Russia under Vladimir Putin

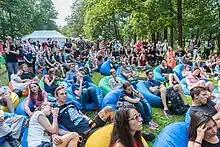
Russians at a 2018 event

In 2005, Putin launched National Priority Projects in the fields of health care, education, housing and agriculture. In his May 2006 annual speech, Putin proposed increasing maternity benefits and prenatal care for women. Putin was strident about the need to reform the judiciary considering the present federal judiciary "Sovietesque", wherein many of the judges hand down the same verdicts as they would under the old Soviet judiciary structure and preferring instead a judiciary that interpreted and implemented the code to the current situation. In 2005, responsibility for federal prisons was transferred from the Ministry of Internal Affairs to the Ministry of Justice.